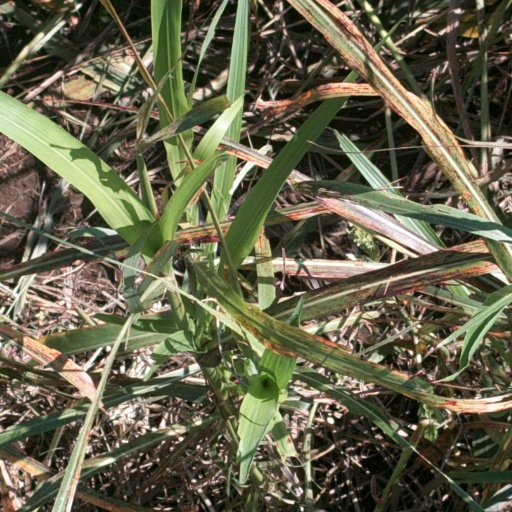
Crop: sorghum